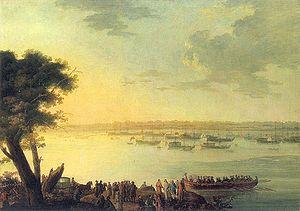
1787 est une année commune commençant un lundi.
6 juin : fondation du Franklin & Marshall College à Lancaster.
Kaniv ou Kaniev est une ville de l'oblast de Tcherkassy, en Ukraine. Sa population s'élevait à 25 354 habitants en 2014.